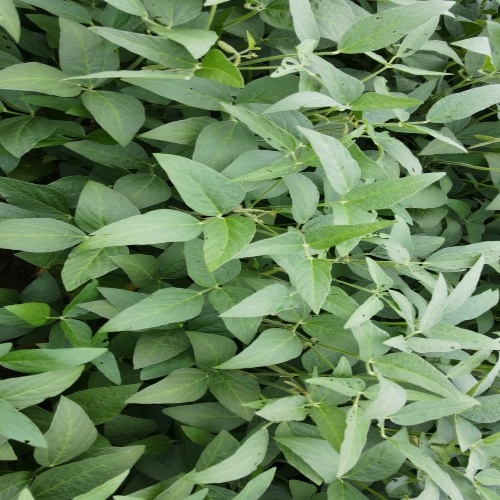
Label: Diabrotica_speciosa